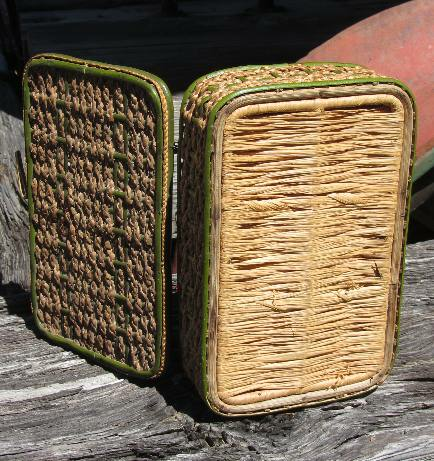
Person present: No